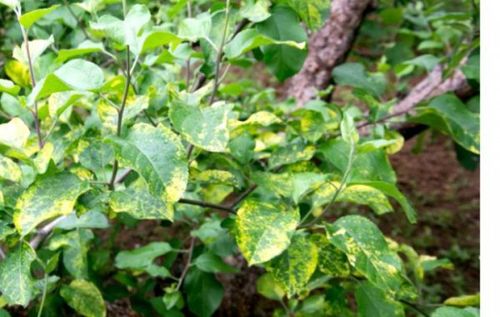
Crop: apple
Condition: mosaic_virus